Polk Street

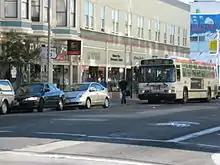
A Neoplan bus on Polk Street operating on San Francisco Municipal Railway's (MUNI) 19-Polk Line

Polk Street (sometimes referred to by its name in German, "Polkstrasse") is a street in San Francisco, California, that travels northward from Market Street to Beach Street and is one of the main thoroughfares of the Polk Gulch neighborhood traversing through the Tenderloin, Nob Hill, and Russian Hill neighborhoods. The street takes its name from former U.S. President James K. Polk.